Center for European Integration Studies

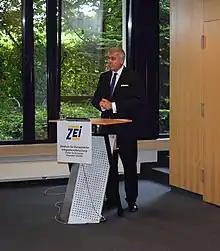
Director Ludger Kühnhardt speaking to a research conference at ZEI

ZEI publishes "ZEI Discussion Paper", "Future of Europe Observer", and "ZEI Insights". These publications deal with issues of governance and regulation in the European Union. The center also monitors the work of the European Union's institutions and publishes regular comments on progress or failure, including the "ZEI Monitor".